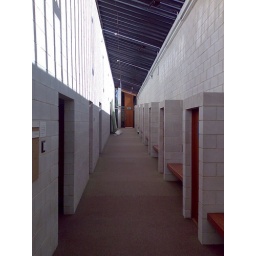
The corridor in the UEA Music School after the roof had been re-done.